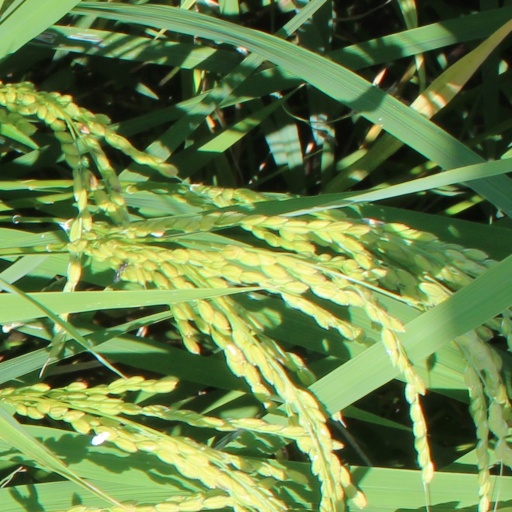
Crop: rice